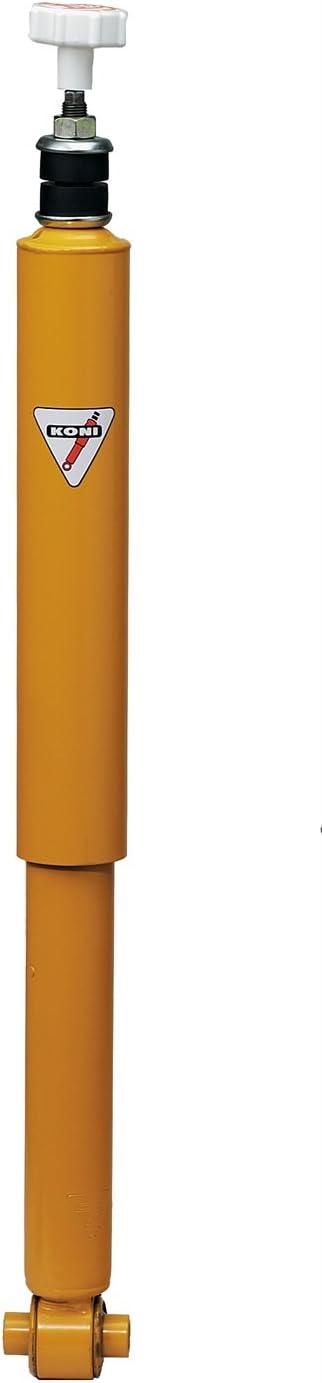
Koni (86 2588Sport) Sport Shock for Suzuki
Category: Automotive
Koni Sport struts and shocks are the industry leader for user adjustable damping for daily drivers to weekend warriors. Koni Sport's familiar yellow color has for decades meant superior motion control and adjustability for the discerning driving enthusiast.
Features: Big handling improvements | Reasonable ride quality | Re-buildable for custom vehicle setups | Koni shock for all lowering springs | Lifetime warranty